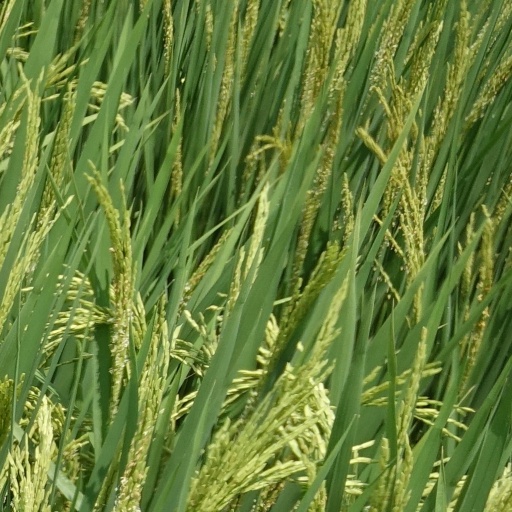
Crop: rice